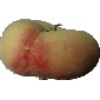
Label: Peach Flat 1